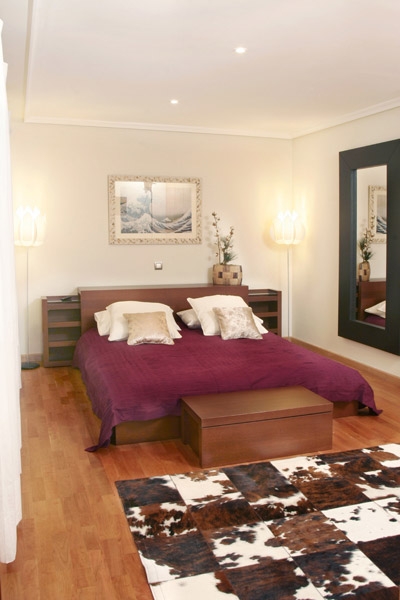
Room type: bedroom